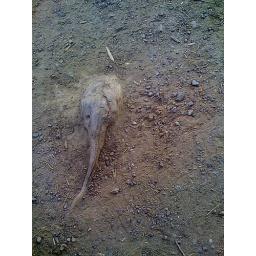
Ganesh appears as a tree stump near stow lake (golden gate park, sf)